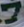
Number: 7